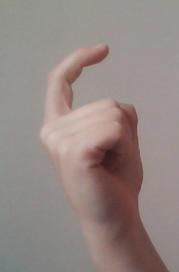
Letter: ra